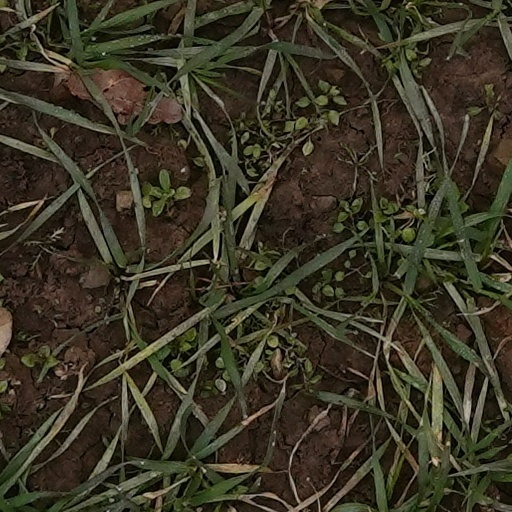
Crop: wheat